Mike Foltynewicz

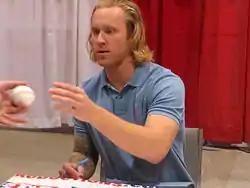
Foltynewicz signing autographs in 2014

The Houston Astros selected Foltynewicz in the first round, with the 19th overall selection, of the 2010 Major League Baseball Draft. He planned to attend the University of Texas at Austin, but decided to enter professional baseball when he was chosen in the draft. Foltynewicz and the Astros agreed to a $1.2 million signing bonus. In 2010 with the Greeneville Astros he was 0–3 with a 4.03 ERA. In 2011 at Single-A Lexington, Foltynewicz was 5–11 with a 4.97 ERA with 88 strikeouts over 134 innings of work.